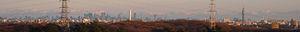
L'agglomération de Tokyo ou Grand Tokyo, autour de la baie de Tokyo, est la mégapole la plus peuplée du monde avec en 2007, 37 730 064 habitants répartis sur un espace bâti continu de 7 835 km², soit approximativement 4 553 hab/km², et plus du quart de la population totale du Japon résidant sur un peu plus de 2 % du territoire national. En partant du palais impérial, il faut parcourir dans certaines directions près de 80 km pour en sortir. C'est aussi celle dont le PIB total est le plus élevé, devant celle de New York. Elle comprend huit villes de plus de 500 000 habitants, parmi lesquelles Tokyo et Yokohama, les deux villes les plus peuplées du Japon. Il constitue l'hypercentre et la limite nord-orientale de la mégalopole japonaise, généralement désignée sous le nom de Taiheiyō Belt, qui s'étend sur environ 1 200 km sur toute la côte sud de Honshū jusqu'à l'agglomération de Fukuoka-Kitakyūshū au nord de Kyūshū.